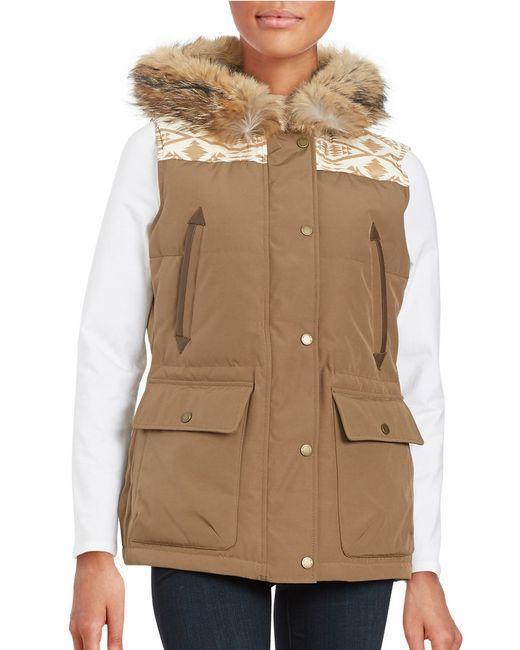
weiße und hellbraune Winterjacke für Damen